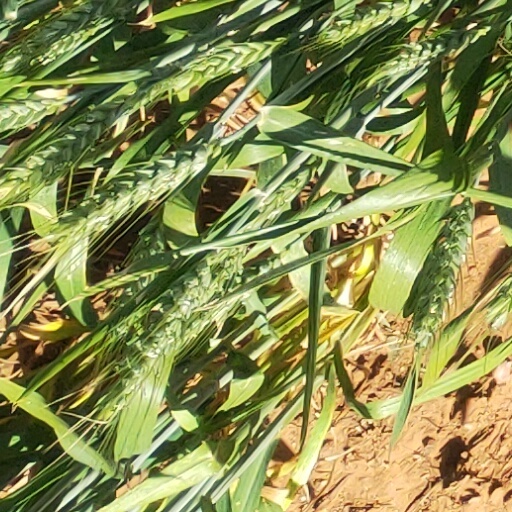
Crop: wheat